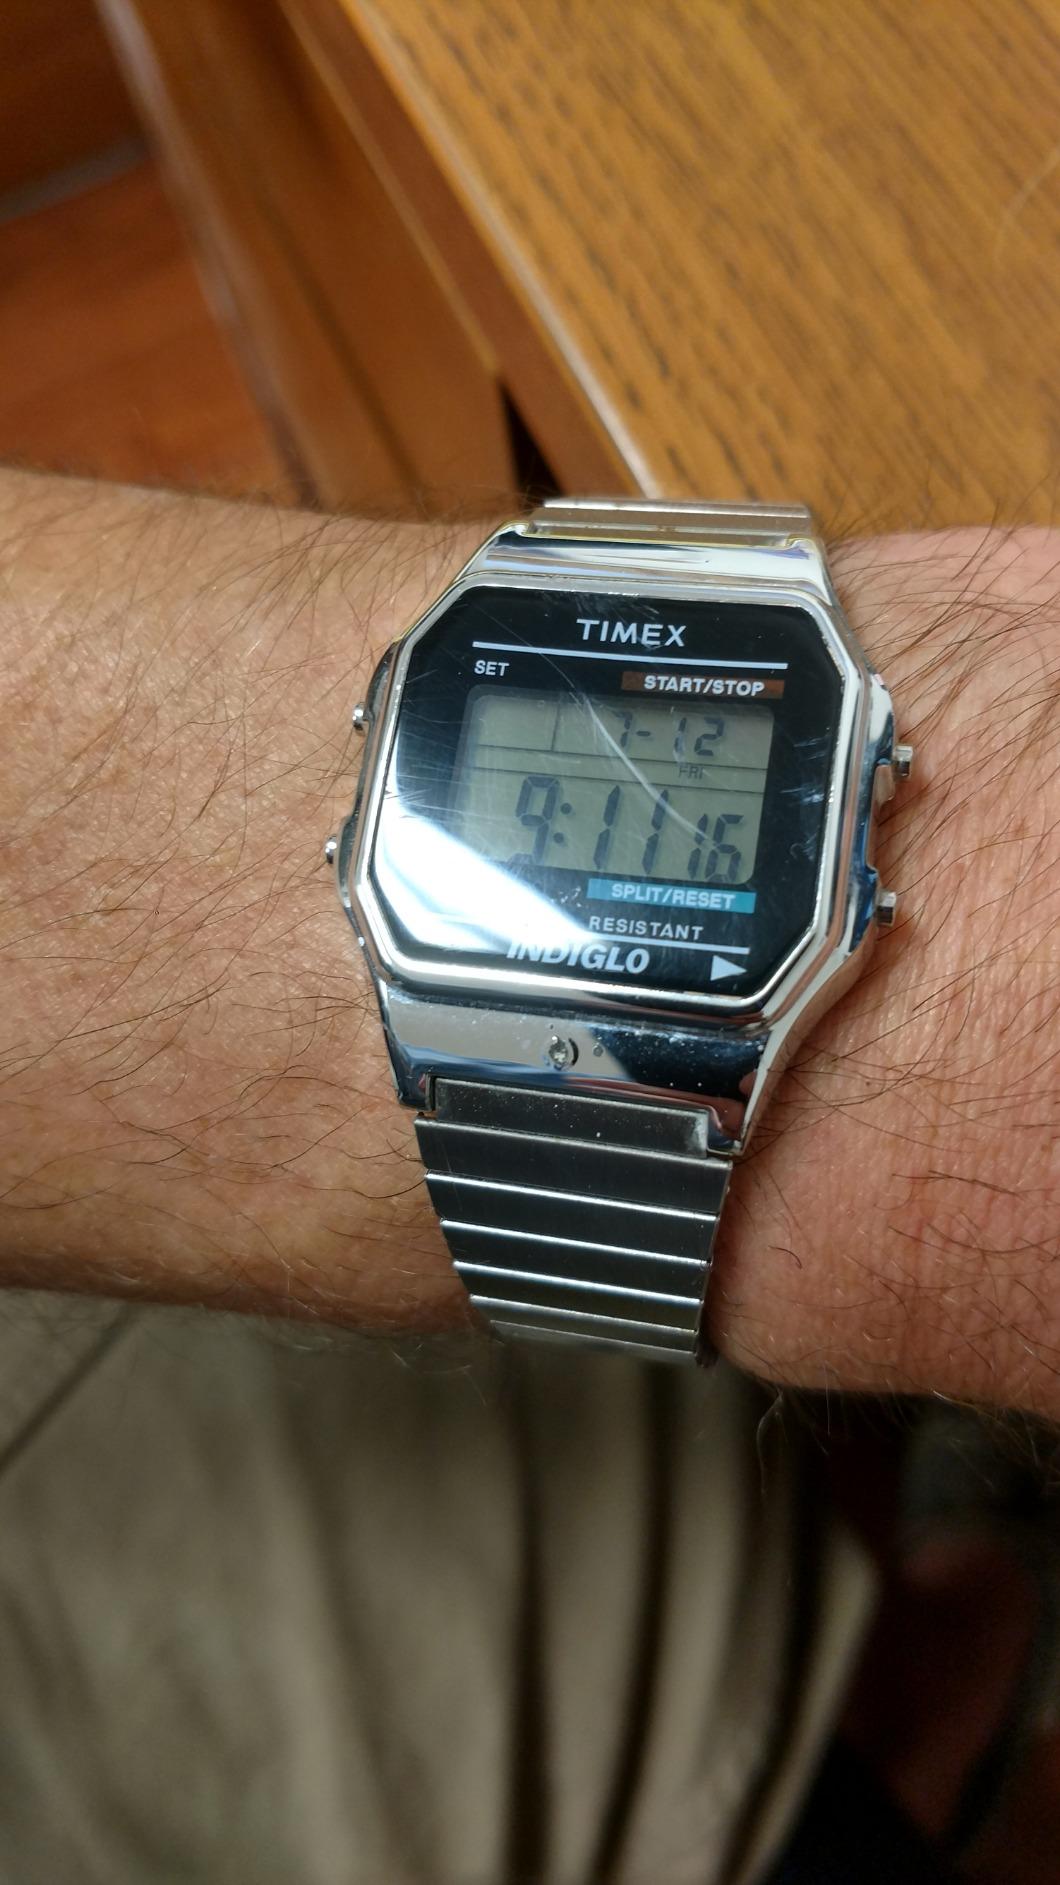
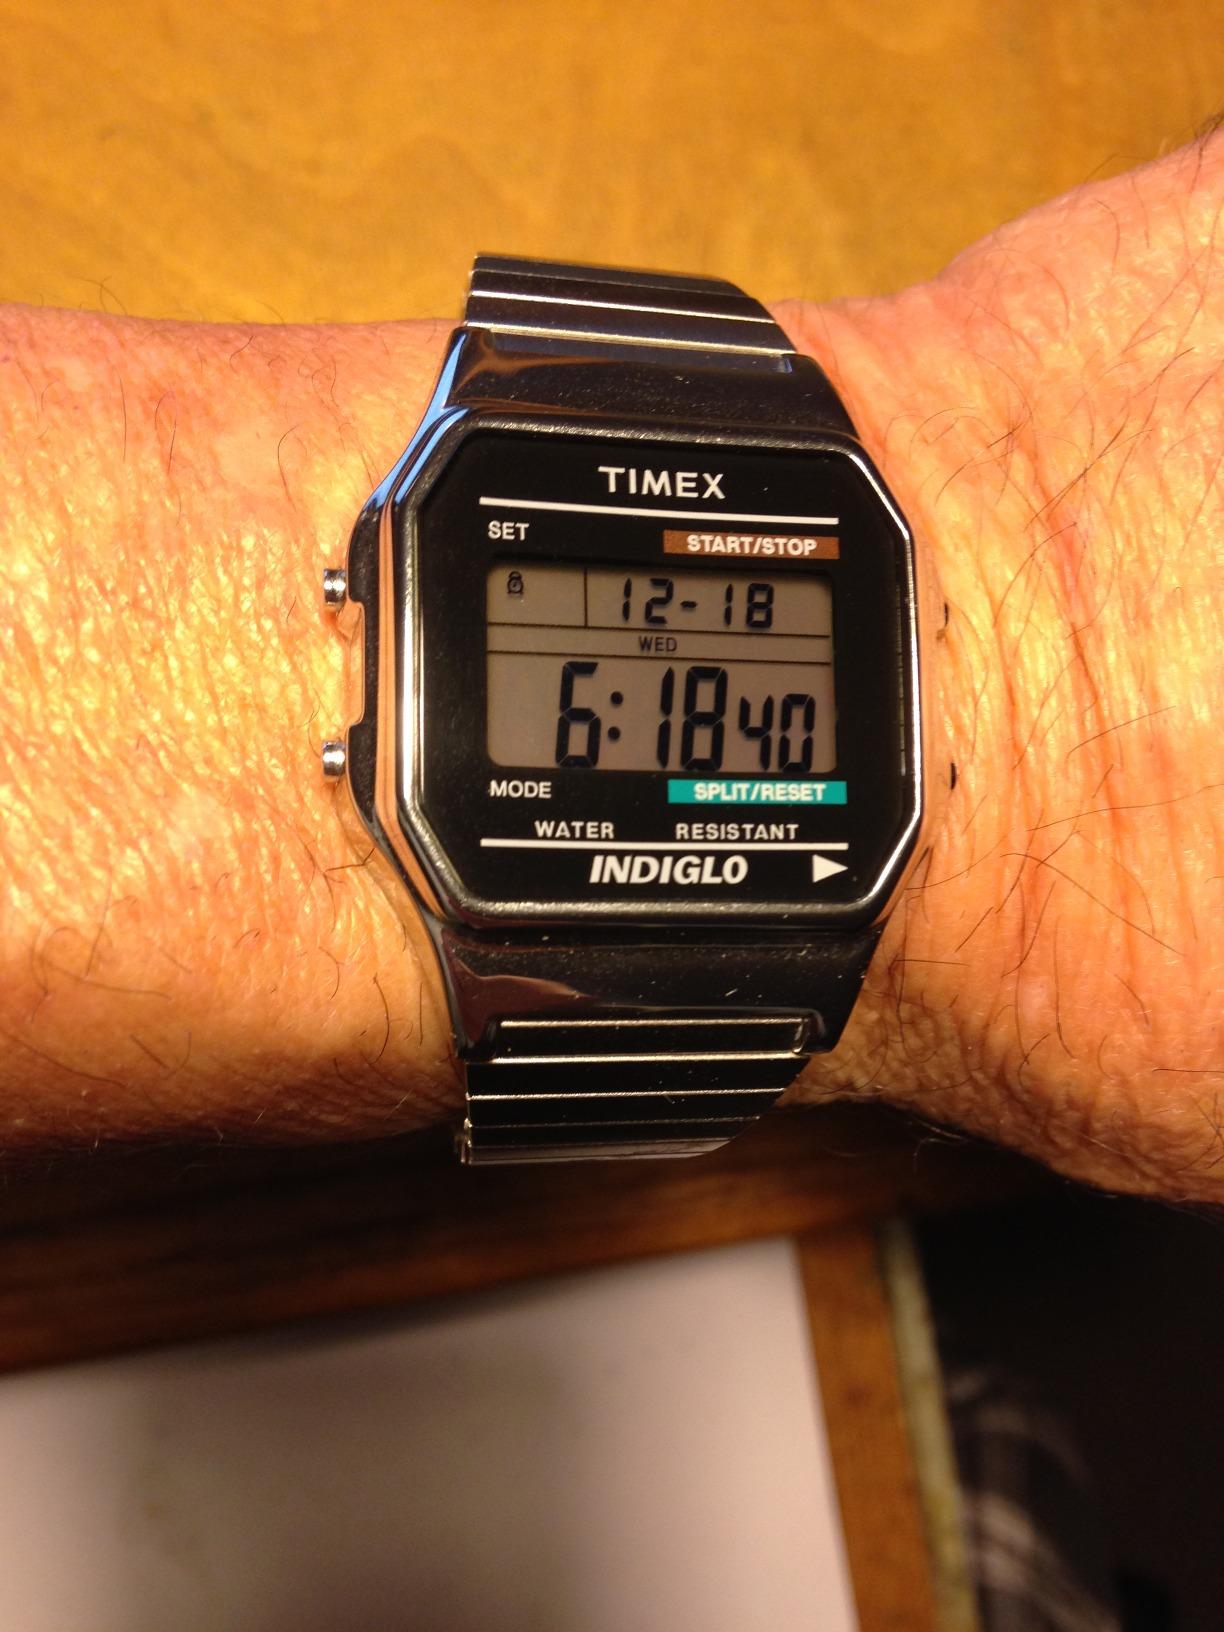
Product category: accessories_watch
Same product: yes